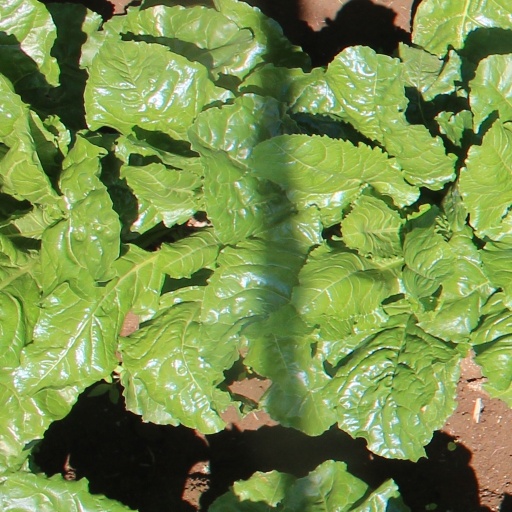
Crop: sugar beet